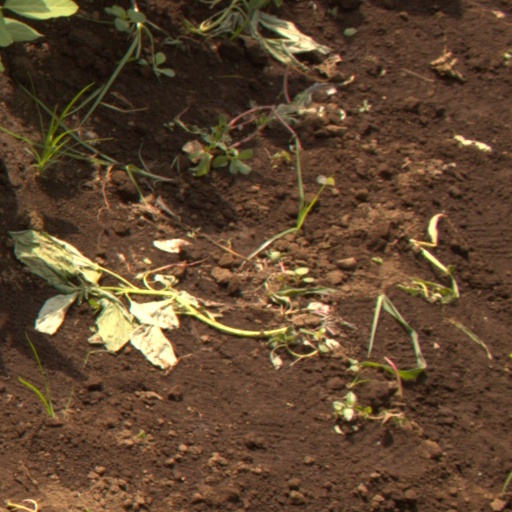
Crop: soybean